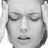
Emotion: sad